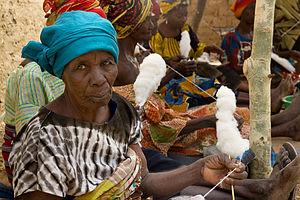
Fileuses de coton dans la région d'Oury This is an image of Cultural Fashion or Adornment from Burkina Faso
Le secteur agricole constitue une composante de l’économie du Burkina Faso. Il contribue pour 35 % au produit Intérieur Brut du pays et emploie 82 % de la population active.
Le coton est une fibre végétale qui entoure les graines des cotonniers « véritables », un arbuste de la famille des Malvacées. Cette fibre, presque constituée de cellulose pure, est généralement transformée en fil qui est tissé pour fabriquer des tissus. Le coton est la fibre naturelle la plus produite dans le monde, principalement en Chine et en Inde. Depuis le XIXᵉ siècle, il constitue, grâce aux progrès de l'industrialisation et de l'agronomie, la première fibre textile du monde.